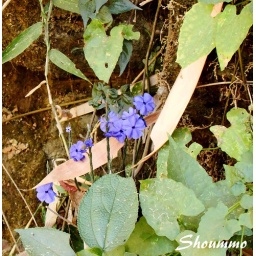
flowers in rock. Un-known species of wild flower born in a rock in keo-karadong mountain.